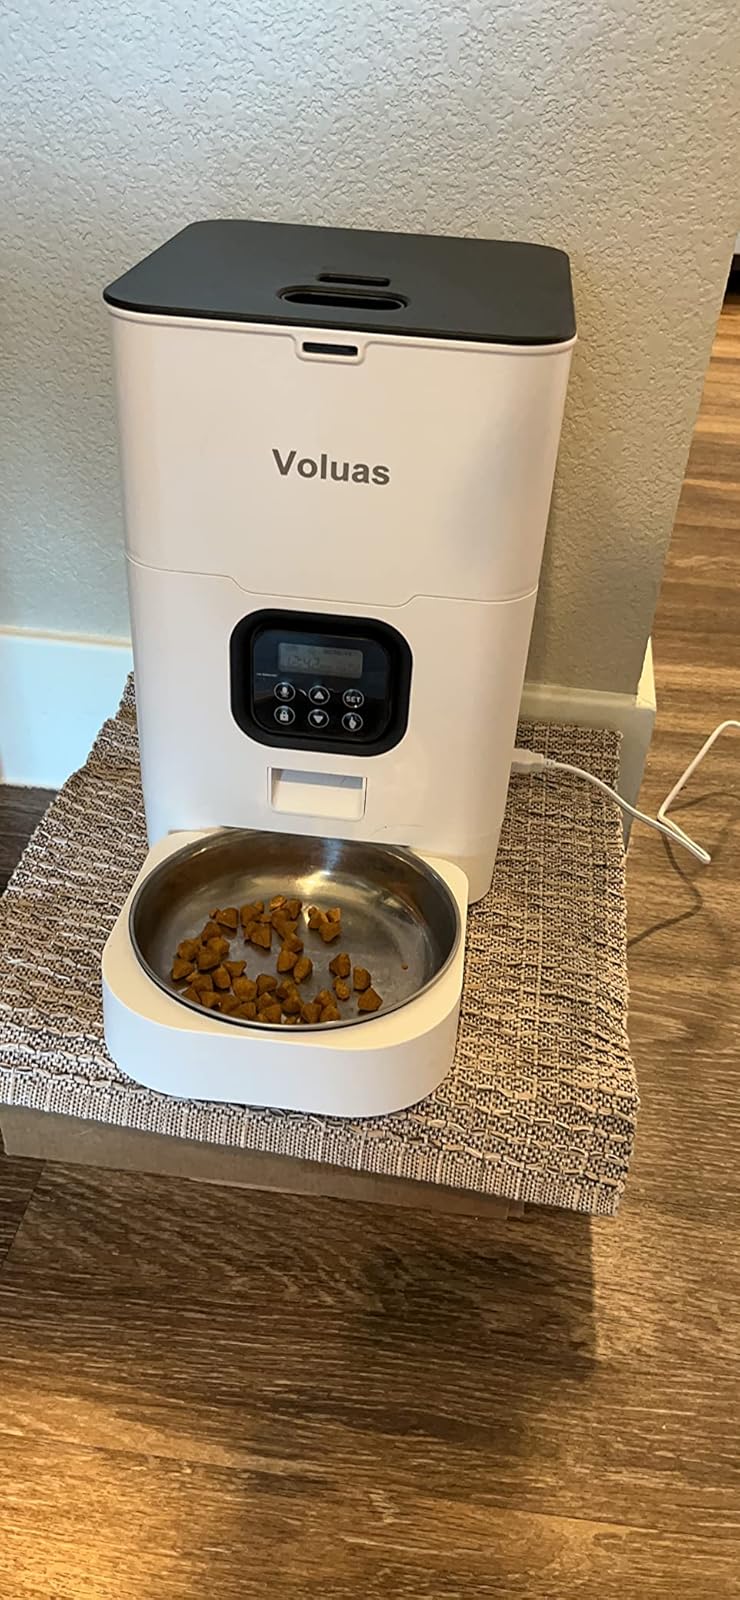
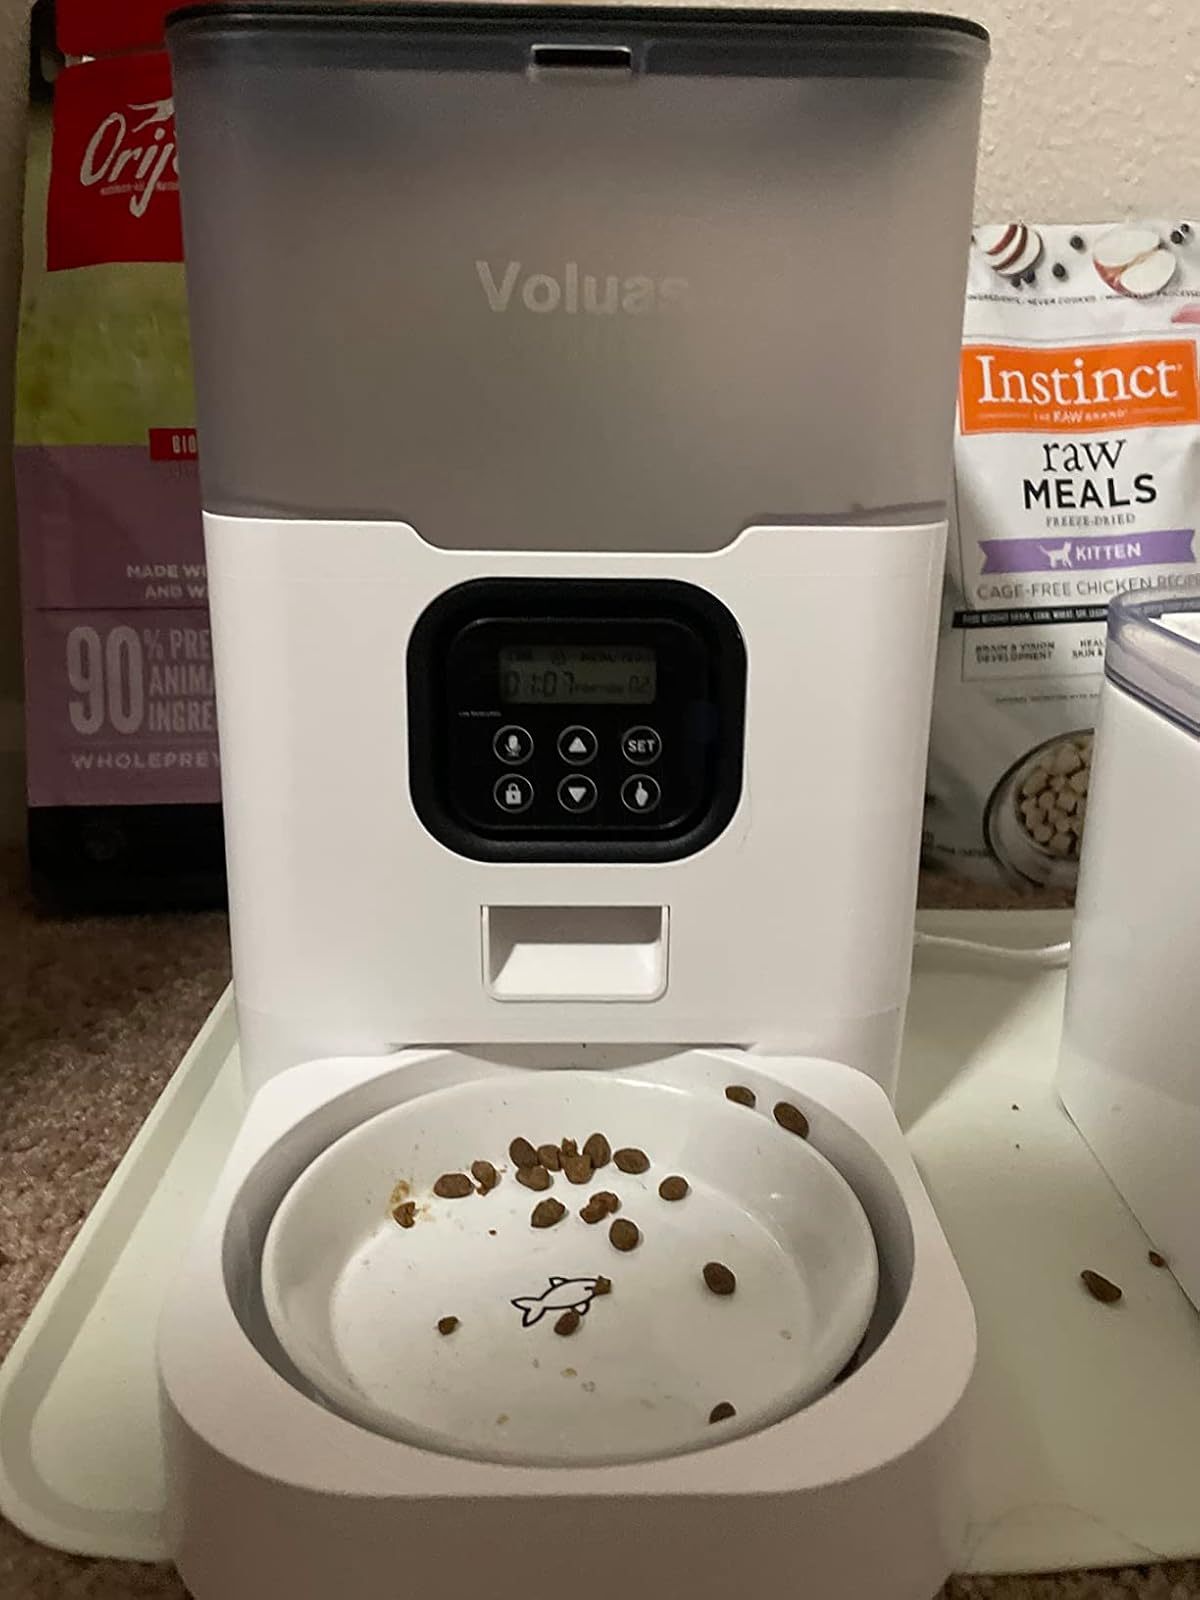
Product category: items_feeder
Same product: no